Johan Conrad van Hasselt

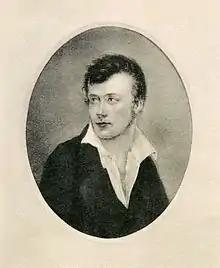
Johan Conrad van Hasselt

Johan Conrad van Hasselt (occasionally Johan Coenraad van Hasselt; 24 June 1797 in Doesburg – 8 September 1823), was a Dutch physician, zoologist, botanist and mycologist.